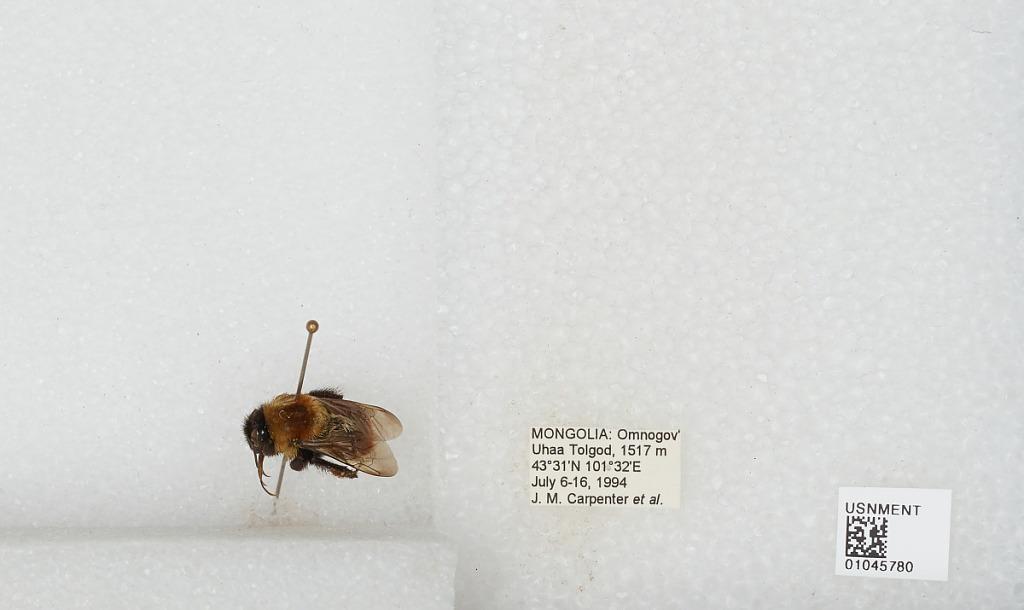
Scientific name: Bombus sp.
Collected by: J. Carpenter
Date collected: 1994-7-6
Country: Mongolia
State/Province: Ovorkhangai
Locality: Uhaa Tolgod
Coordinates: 43.32, 101.32